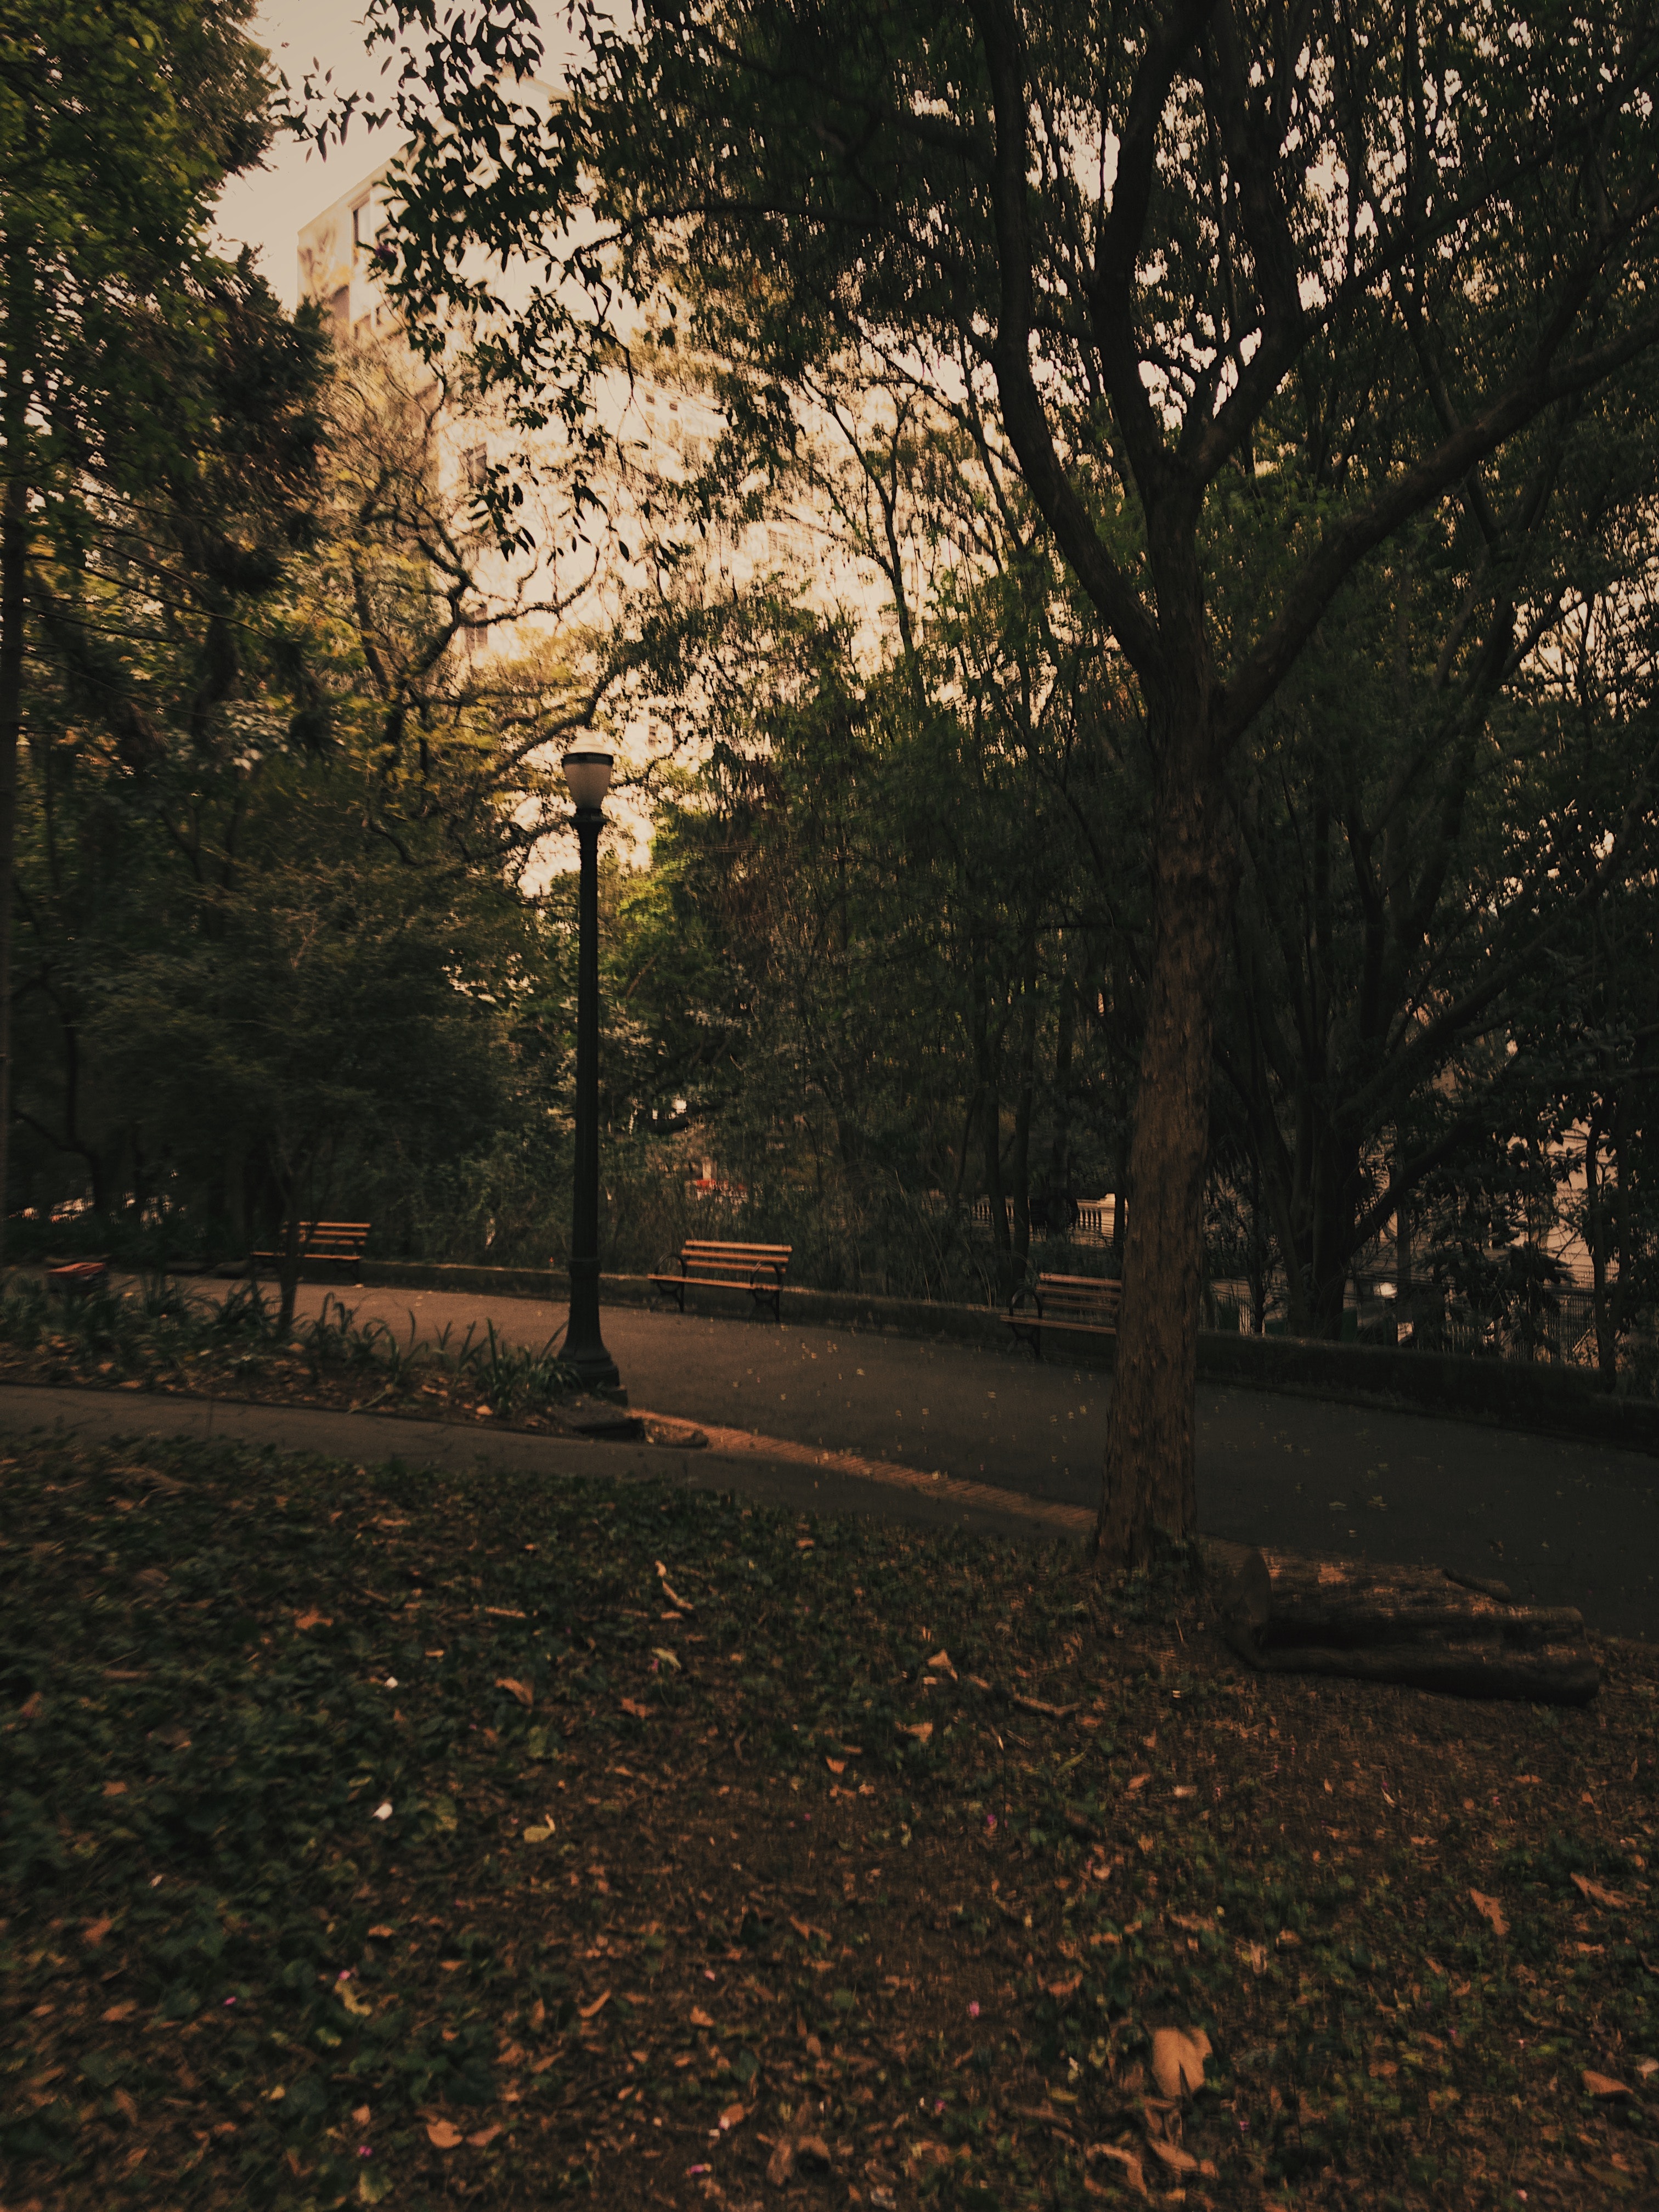
tree, leaf, nature, deciduous, natural landscape, woodland, natural environment, autumn, grove, biome, forest, sunlight, branch, atmospheric phenomenon, morning, woody plant, sky, brown, temperate broadleaf and mixed forest, Tints and shades, plant, atmosphere, Northern hardwood forest, grass, state park, landscape, evening, path, trunk, temperate coniferous forest, park, night, old growth forest